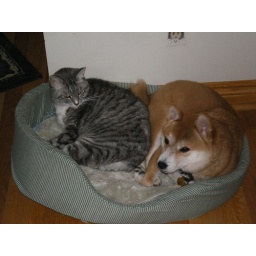
Babies sleeping in Moto's bed